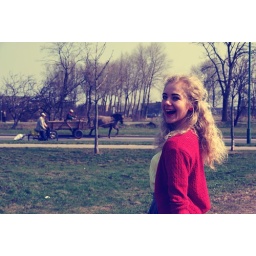
That was a funny moment because it was strange to see a horse in the street :D. Model:Rasa. Photographer:Me. Enjoy :))))))))))))))